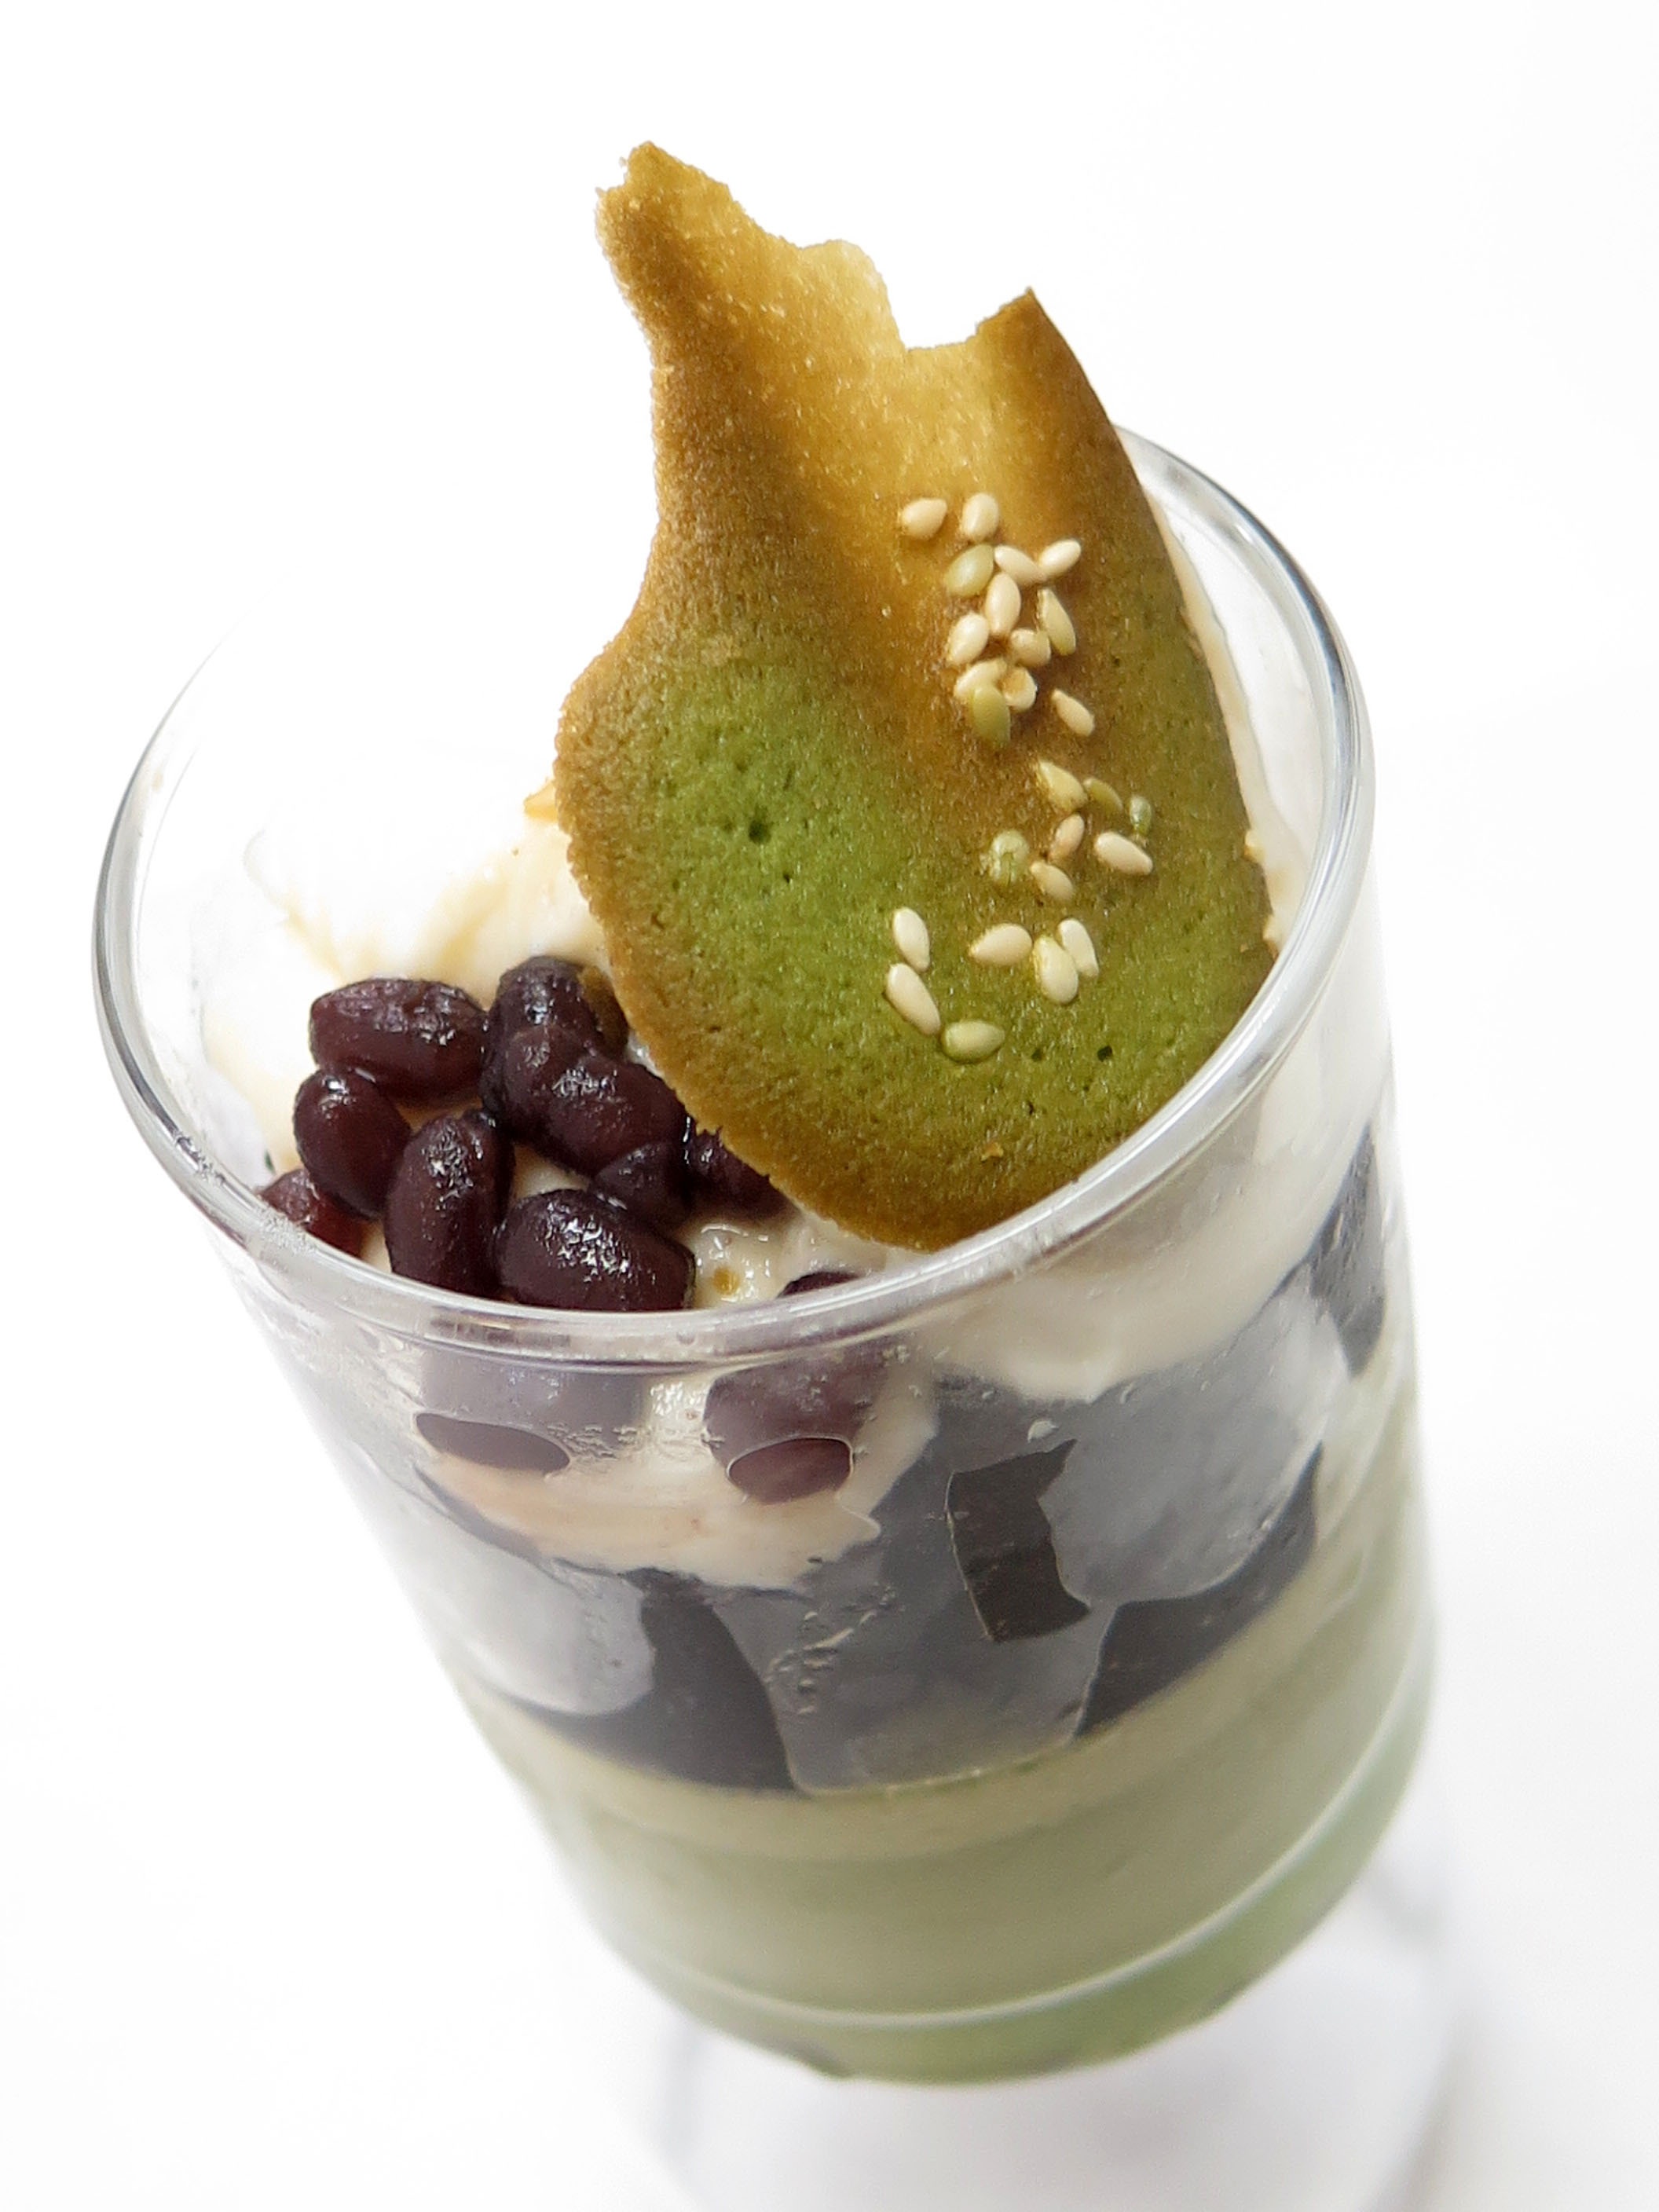
plant, fruit, sweet, glass, summer, dish, meal, food, produce, breakfast, ice cream, dessert, cuisine, cake, dairy product, smoothie, jelly, exotic, beans, sweetness, verne, suites, france confectionery, frozen yogurt, matcha green tea, red beans